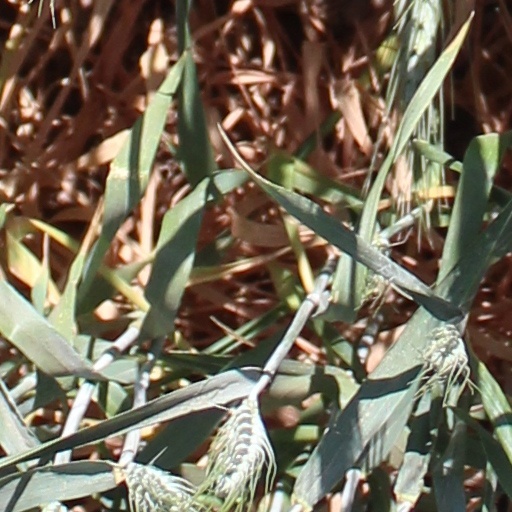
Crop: wheat